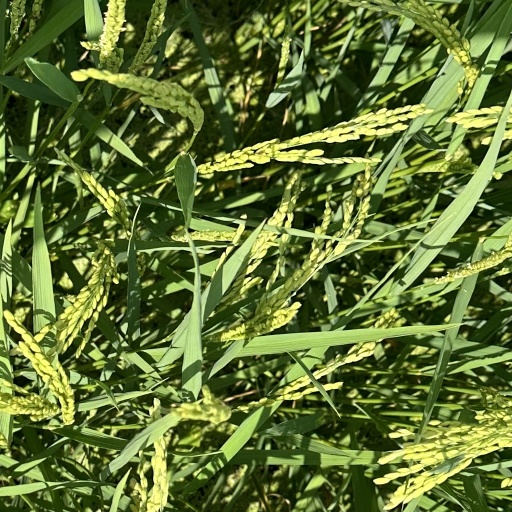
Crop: rice